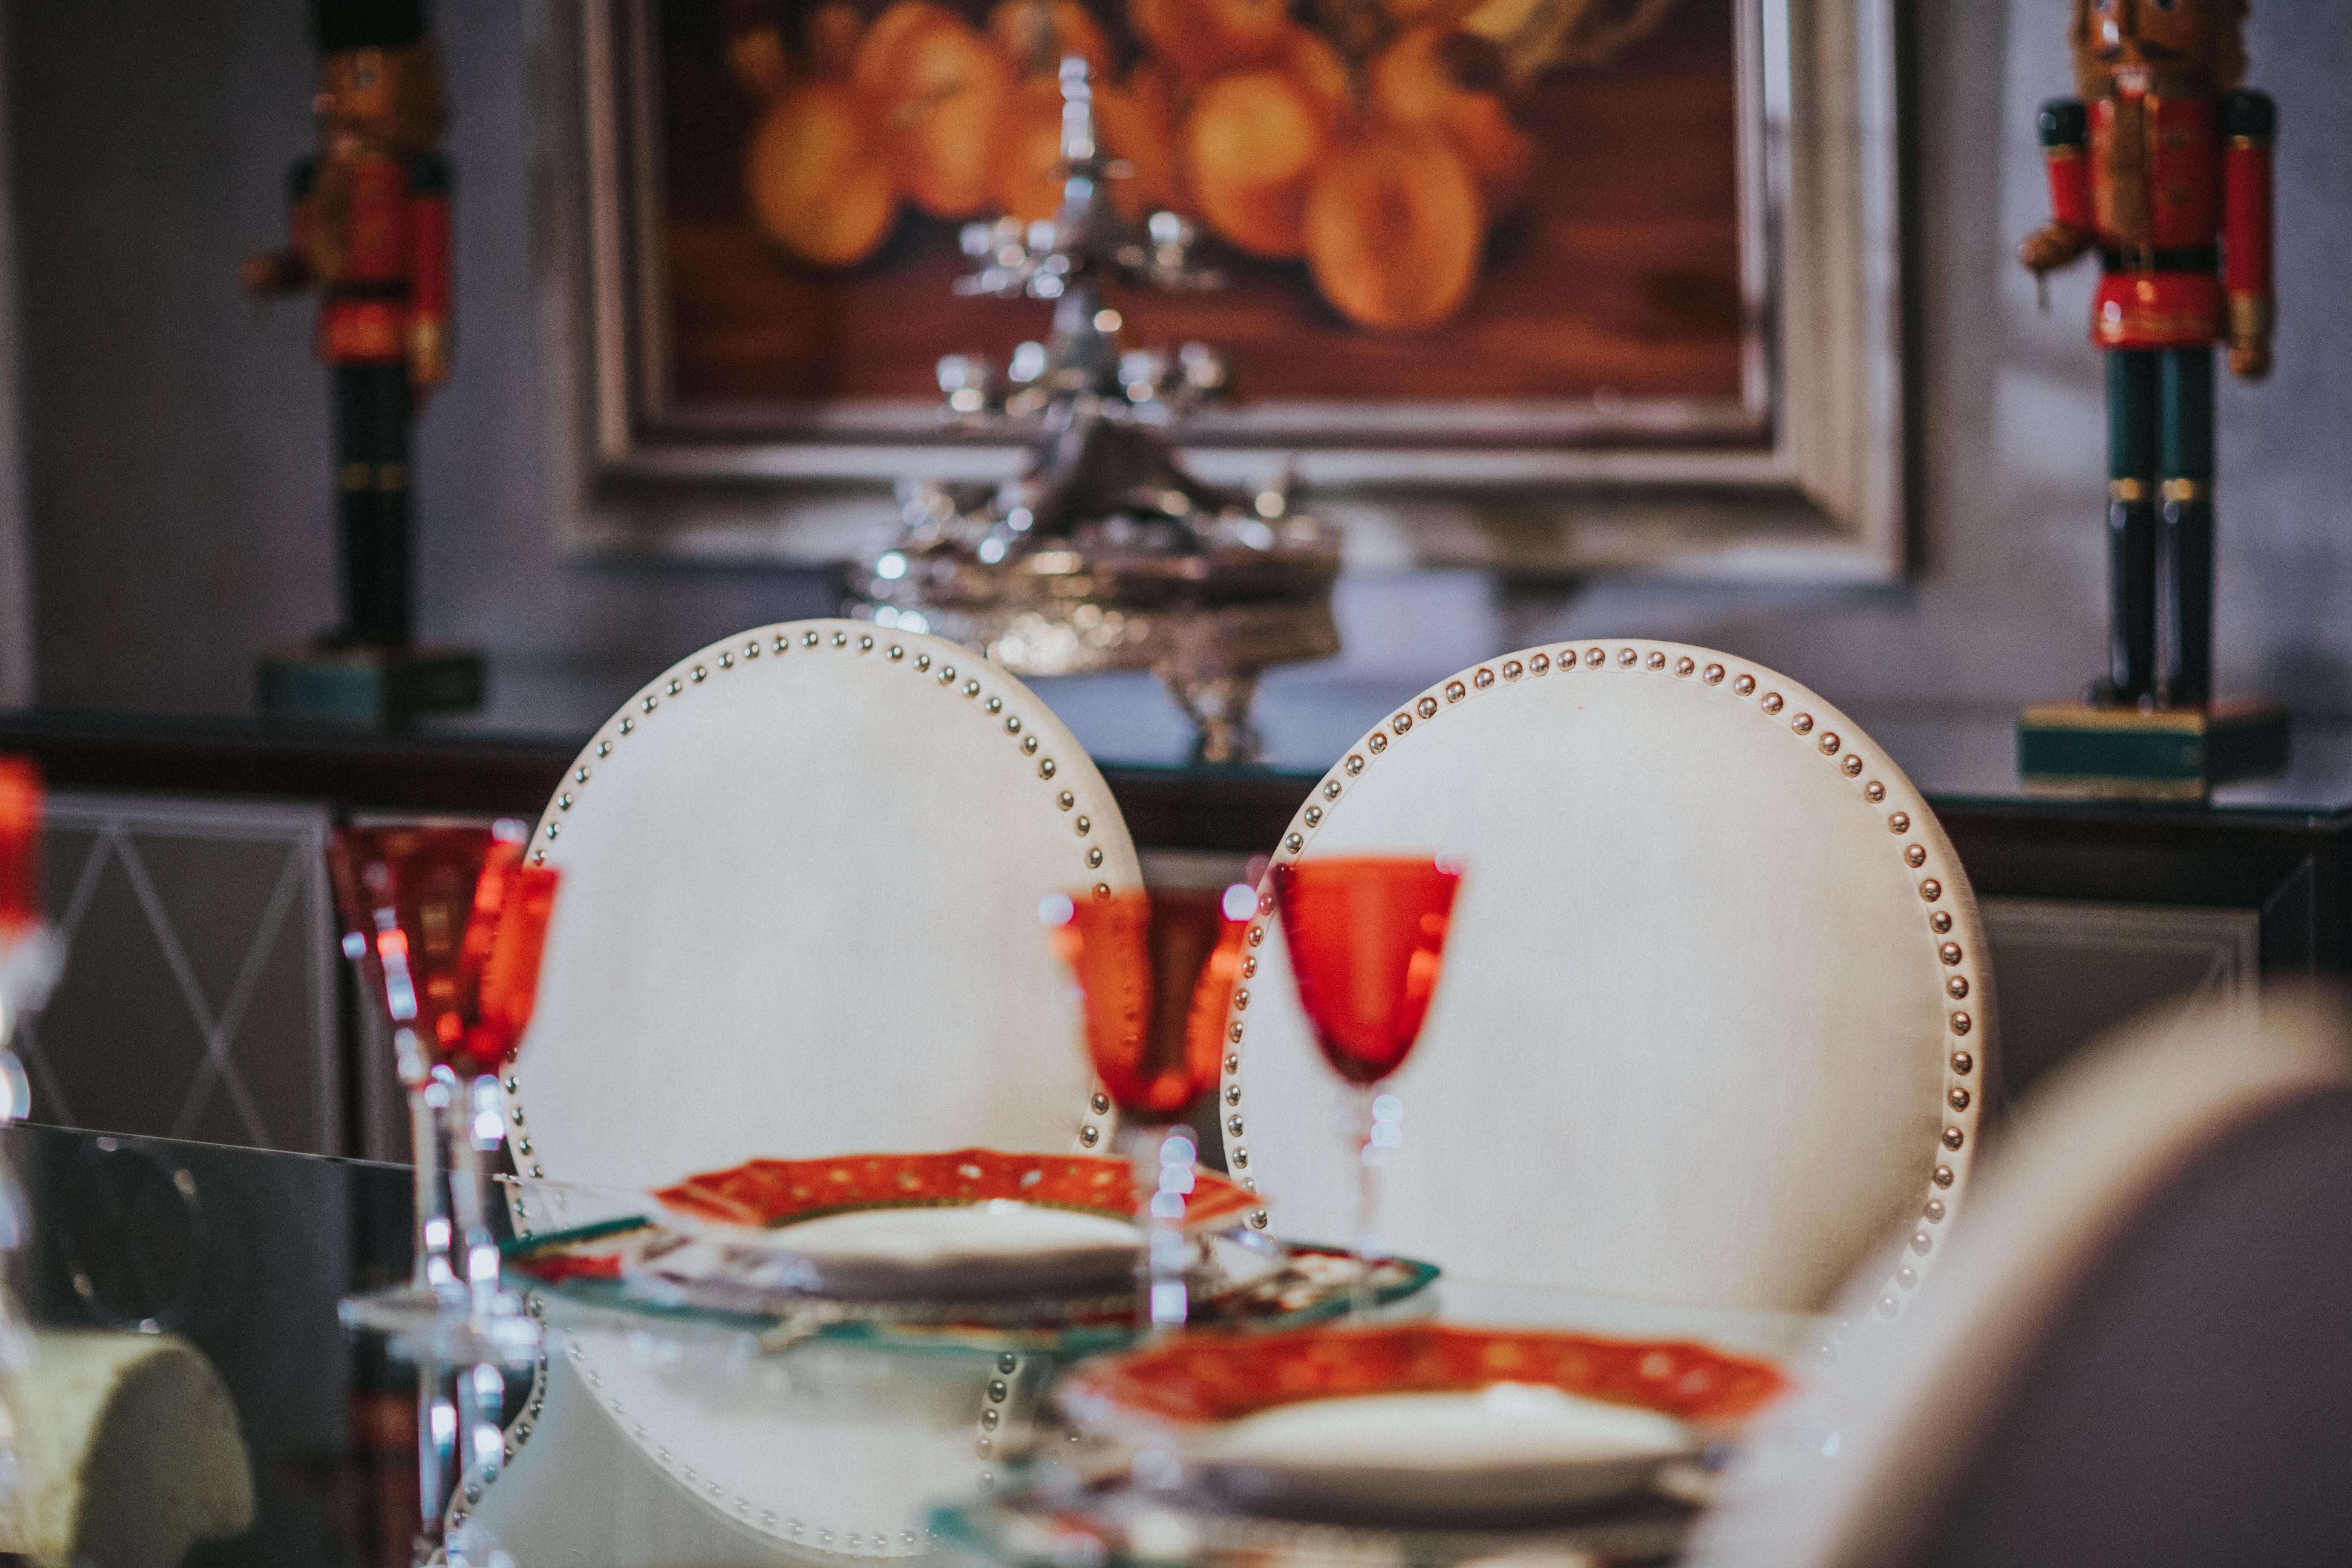
table, room, restaurant, centrepiece, tableware, interior design, furniture, chair, dinner, dining room, champagne stemware, brunch, stemware, still life photography